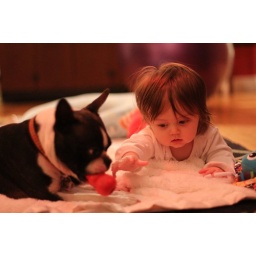
Arden puts to the test the theory that dog mouths are the cleanest orifices in the animal kingdom.